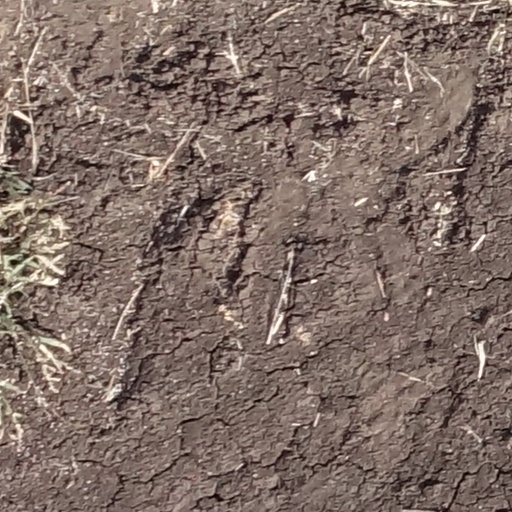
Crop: sorghum